Carlo Schäfer

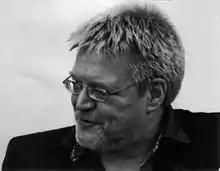
Karl Christoph

Karl Christoph "Carlo" Schäfer (2 January 1964 – 8 September 2015) was a German author of crime novels.